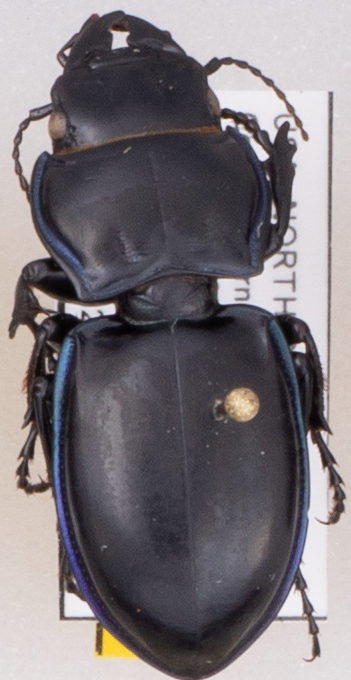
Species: Pasimachus elongatus
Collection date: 2021-06-01
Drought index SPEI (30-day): -0.386
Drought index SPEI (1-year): -2.09
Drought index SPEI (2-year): -0.692